Perry County, Tennessee

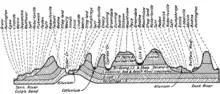
Cross section of the soil profile of Perry County.

Three rivers are found within Perry County: the Tennessee River, Buffalo River, and Duck River. The Tennessee River runs along the western boundary of the county, Buffalo River bisects the county, and a bend of the Duck River crosses into the county very briefly in its far northeastern corner. Even though the county's terrain is heavily influenced by the presence of water features, there are no dams in the county registered in the National Inventory of Dams.